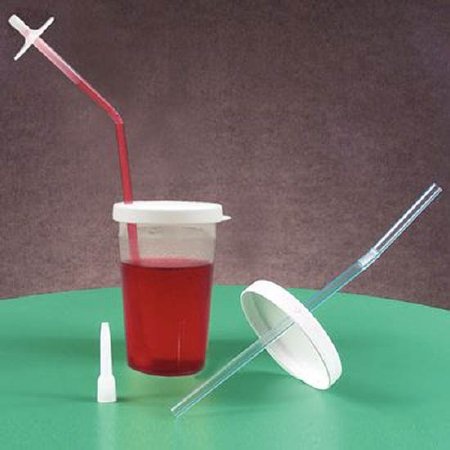
Patterson Medical Supply Replacement Lid Flex Straw, Latex Free - Pack of 3 - 920692-PK
LID, F/SIP-TIP DRINKING CUP REPLCMNT Item Id 575552 MF Id# 920692 Manufacturer Patterson Medical Supply Country of Origin Unknown Application Replacement Lid For Use With Sip-Tip Drinking Cup Is_Active_Vendor Y Is_DSCSA N Is_Discontinued N Is_Medical_Device N Lot_Tracking_Flag N On_Allocation N Specifications Flex Straw, Latex Free Supplier_ID 4428495 UNSPSC Code 48101919 Features Compatible with most brands of disposable flex straws.
Brand: Patterson Medical Supply
Category: Business & Industrial > Food Service > Disposable Lids